Cool It: The Skeptical Environmentalist's Guide to Global Warming

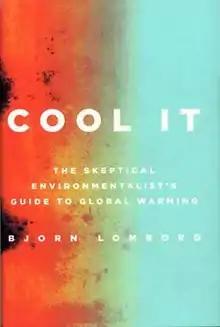
First edition cover

Cool It: The Skeptical Environmentalist's Guide to Global Warming is a book by Danish statistician Bjørn Lomborg. It is a sequel to "The Skeptical Environmentalist" (first published in Danish in 1998), which in English translation brought the author to international attention. In "Cool It", Lomborg argues his view that many negative impacts of climate change are overstated, and mitigation approaches are expensive and have poor return on investment; he instead proposes alternative solutions. The book was adapted into a 2010 documentary film of the same name.